Michael Kadoorie

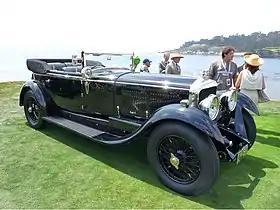
Sir Michael's Bentley Speed Six Mulliner drophead coupé

A photography buff, Kadoorie is also a helicopter pilot and a collector of classic cars. He is the owner of a number of rare automobiles, including a Bugatti Type 57, a 1932 Rolls-Royce Phantom II by Thrupp & Maberly, a 1934 Hispano-Suiza J12 Vanvooren Cabriolet, a 1969 Lamborghini Miura P400 S, a 1924 Vauxhall 30–98 Tourer, a Talbot T150 CSS Pourtout coupé (ex car of race driver "Pagnibon"), a Rolls-Royce Phantom III with Gurney Nutting body, and a Rolls-Royce Silver Ghost.